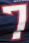
Number: 7